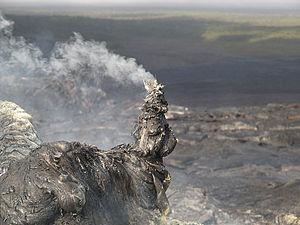
Un phénomène paravolcanique se dit de tout phénomène géologique actif indirectement lié au volcanisme et à l'activité volcanique.
Un hornito est un cône volcanique de dégazage, généralement de faible taille, formé par l'agglutination de lambeaux de lave chauds, ou scories, retombés encore liquides et soudés entre eux. Les hornitos se forment dans les coulées de laves. Le terme de hornito est un diminutif du terme espagnol el horno, qui signifie littéralement en français « le four ».